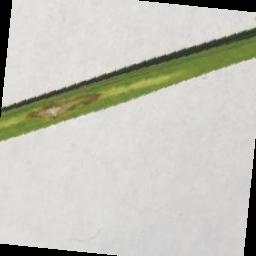
Label: Rice___Leaf_Blast